Solar power in Denmark

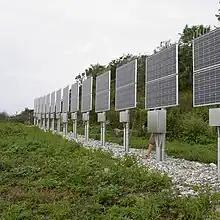
Solar panels on Hjelm island

After years of decreasing costs and subsidies, large companies paid to install new grid-scale photovoltaic power stations with several megawatt capacity without subsidies in rural areas, partially to supply data centers. Some use sheep to tend the land, a case of agrivoltaics.